2011 Leopard Trek season

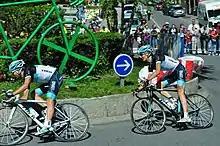
A pair of road racing cyclists in the team's black, white, and blue jersey, riding around a traffic island that features a large green sculpture of a bicycle. Spectators and motor vehicles are visible behind roadside barricades in the background.

Bennati found great success at the Circuit de la Sarthe, taking his first wins in over a year at that race. The Italian sprinter first won stage 1 in a full field sprint before 's Michel Kreder defeated him in the sprint finish the next day. Later the same day as stage 2, Bennati won the time trial to extend his overall lead. It was the first time trial Bennati had ever won as a professional. He finished six minutes down in the hilly fourth stage, losing any chance at winning the race overall, but he rebounded to claim a third win in the event in a reduced sprint in stage 5. Three wins and a second place meant he handily won the event's points classification as well.